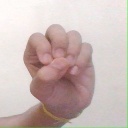
अक्षर: उ